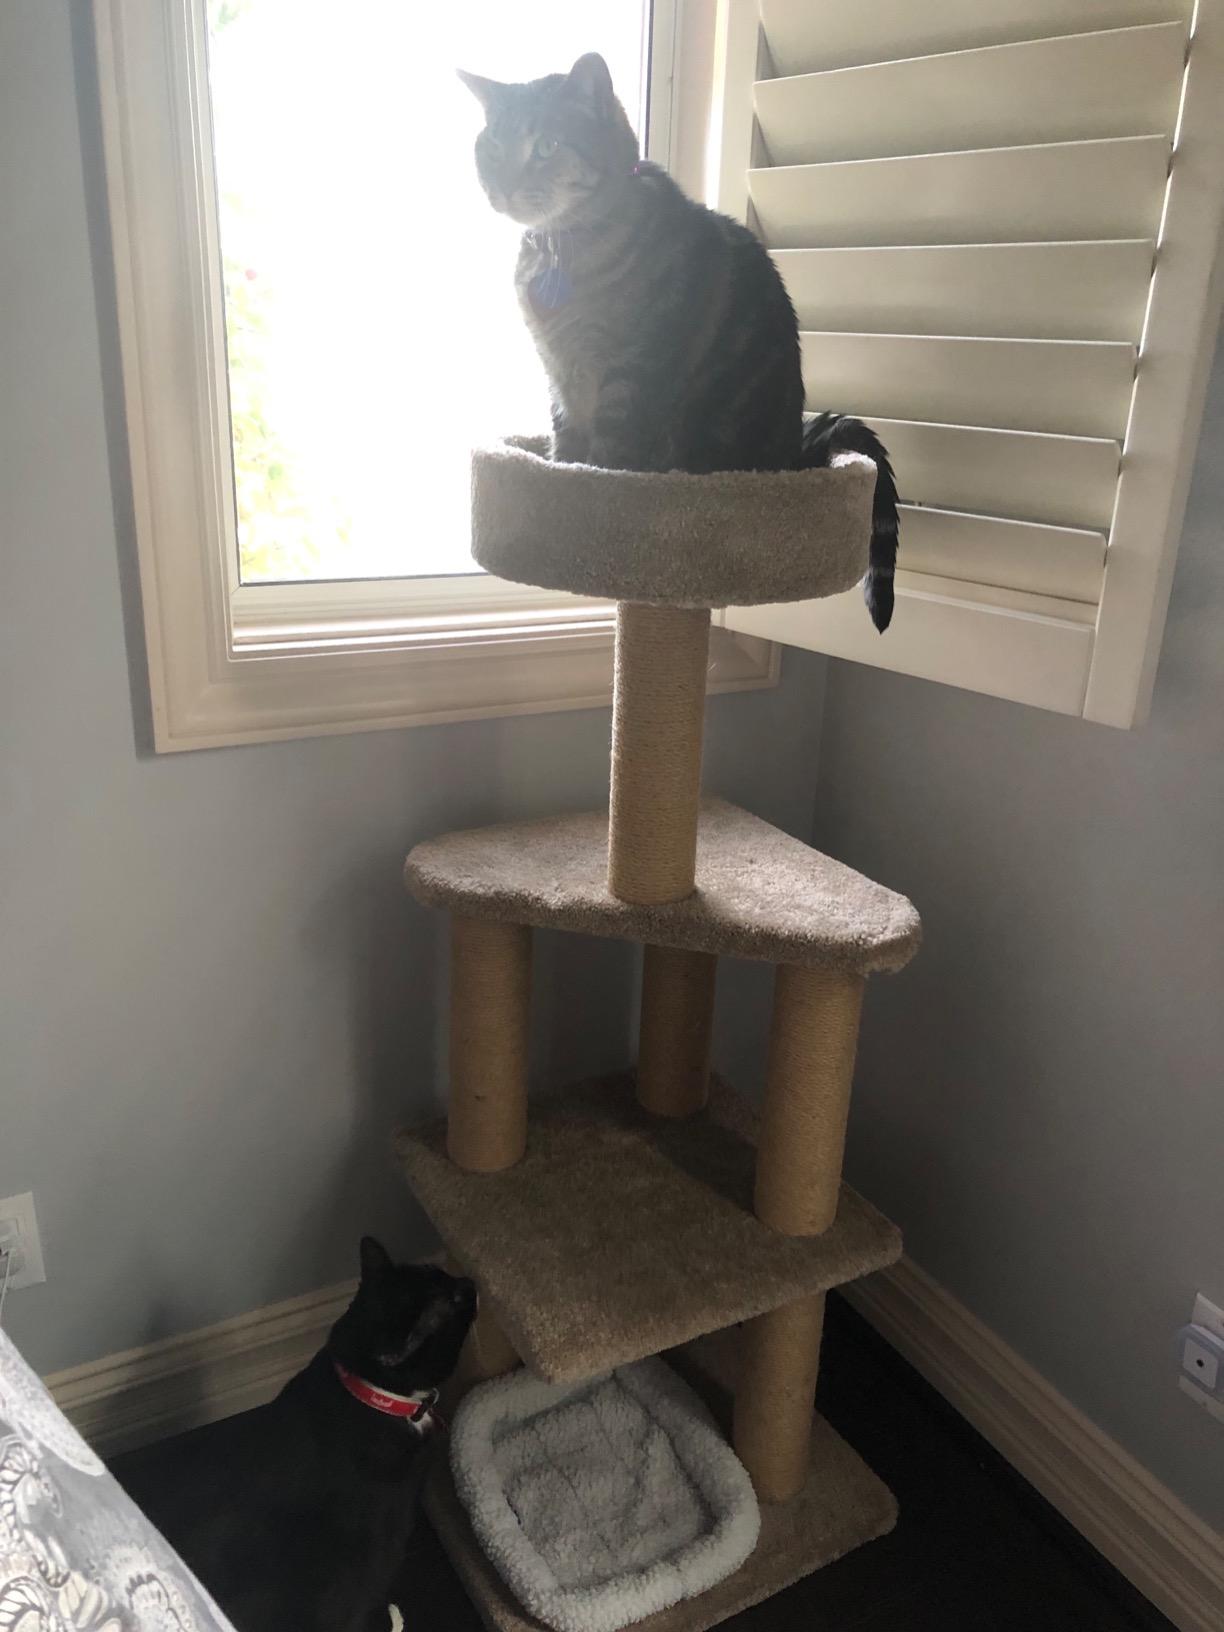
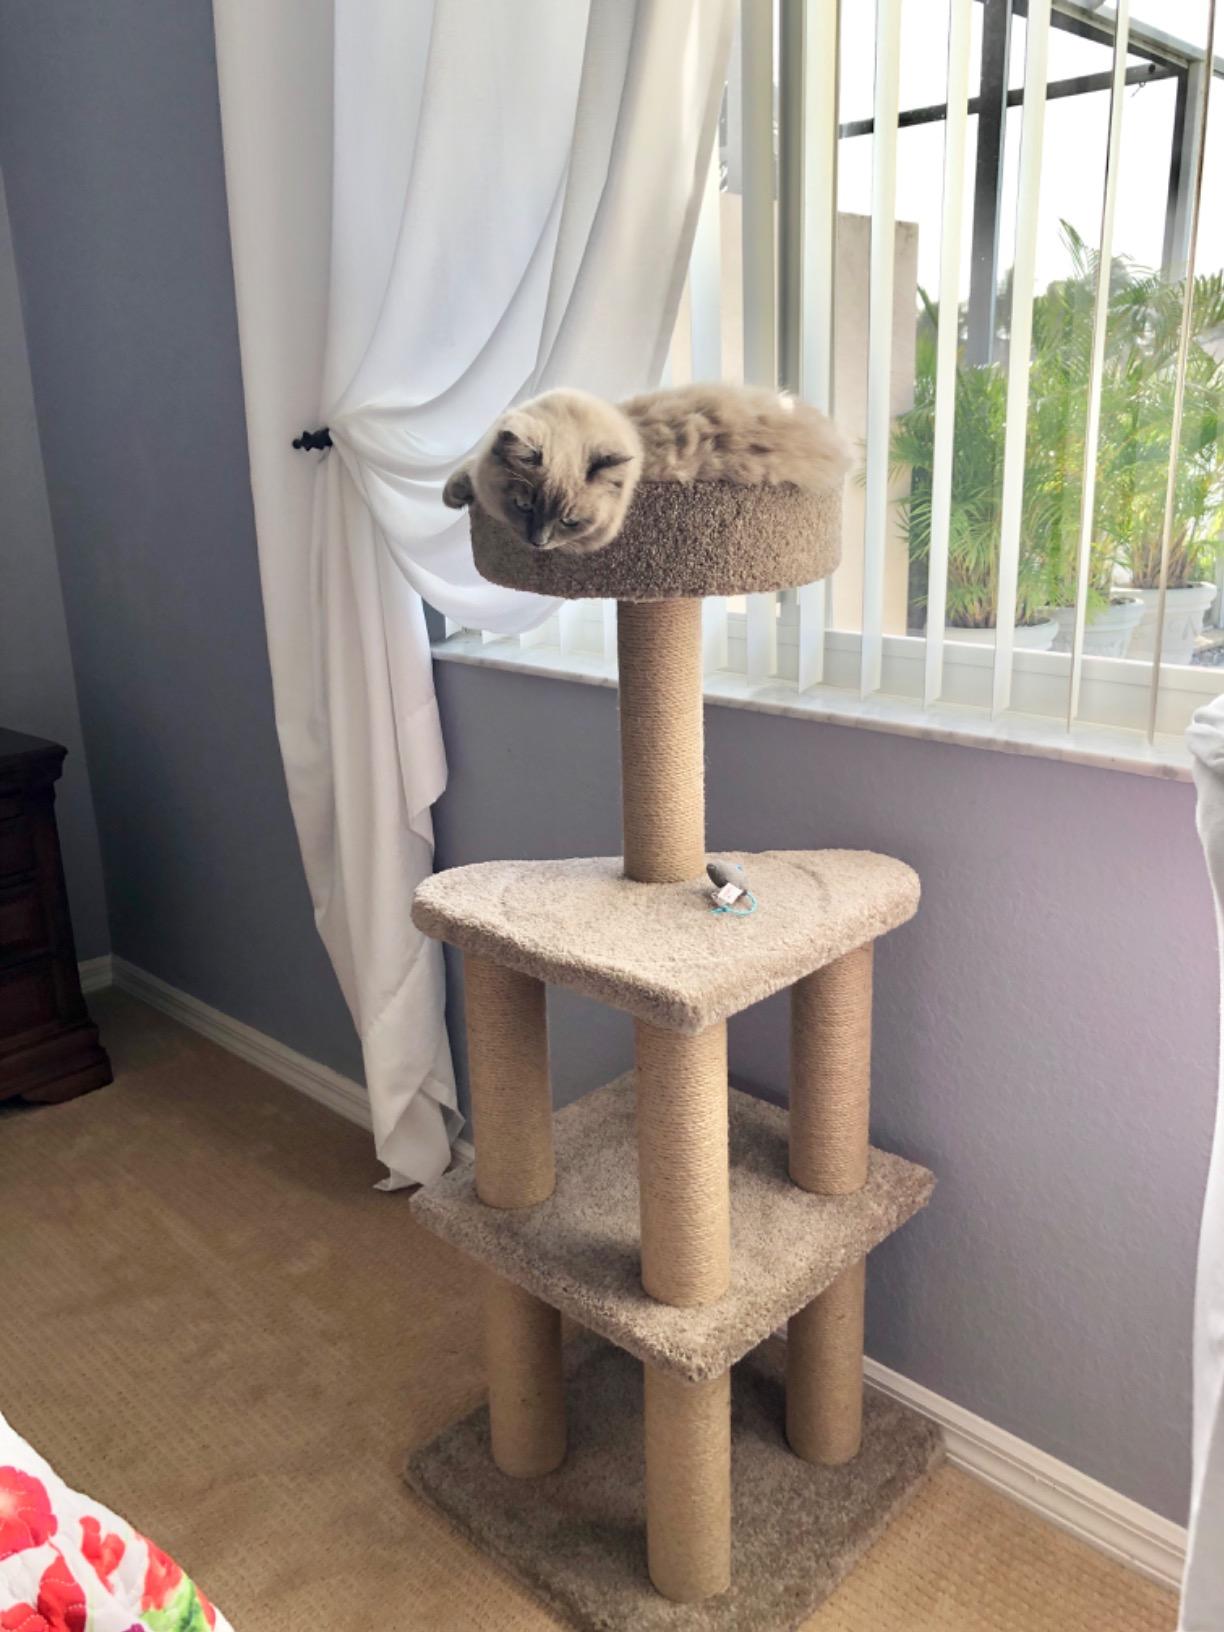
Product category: items_cat tree
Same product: yes